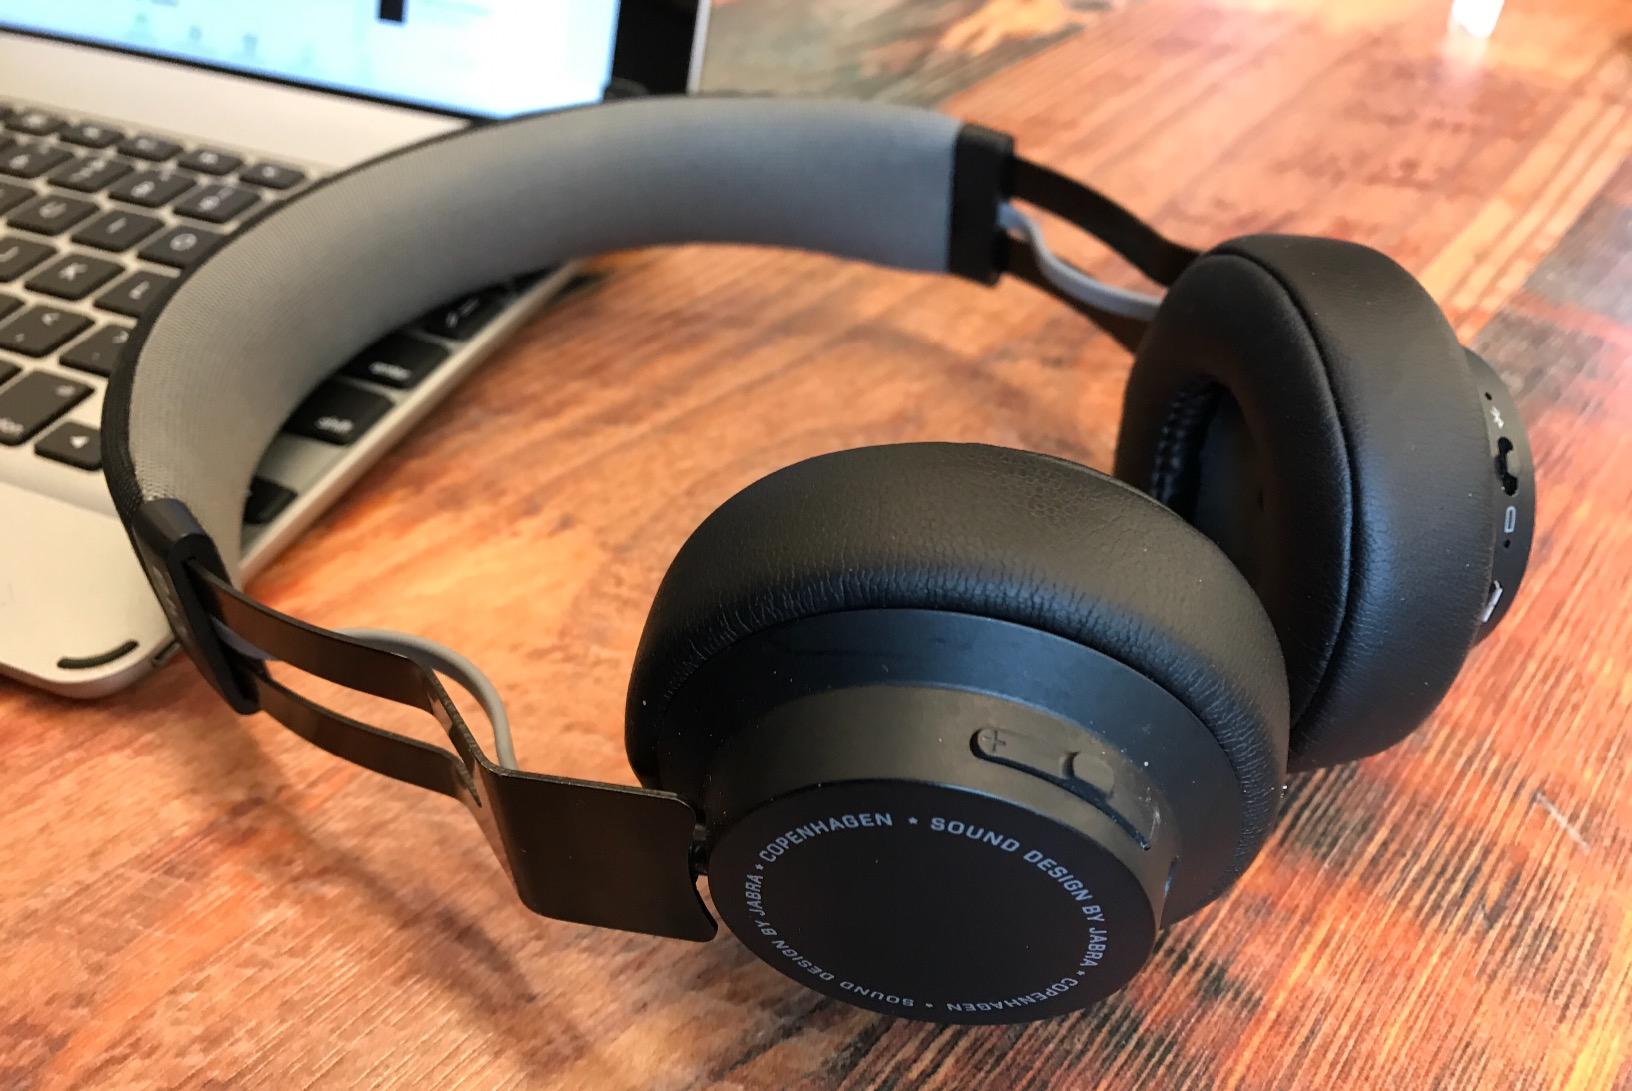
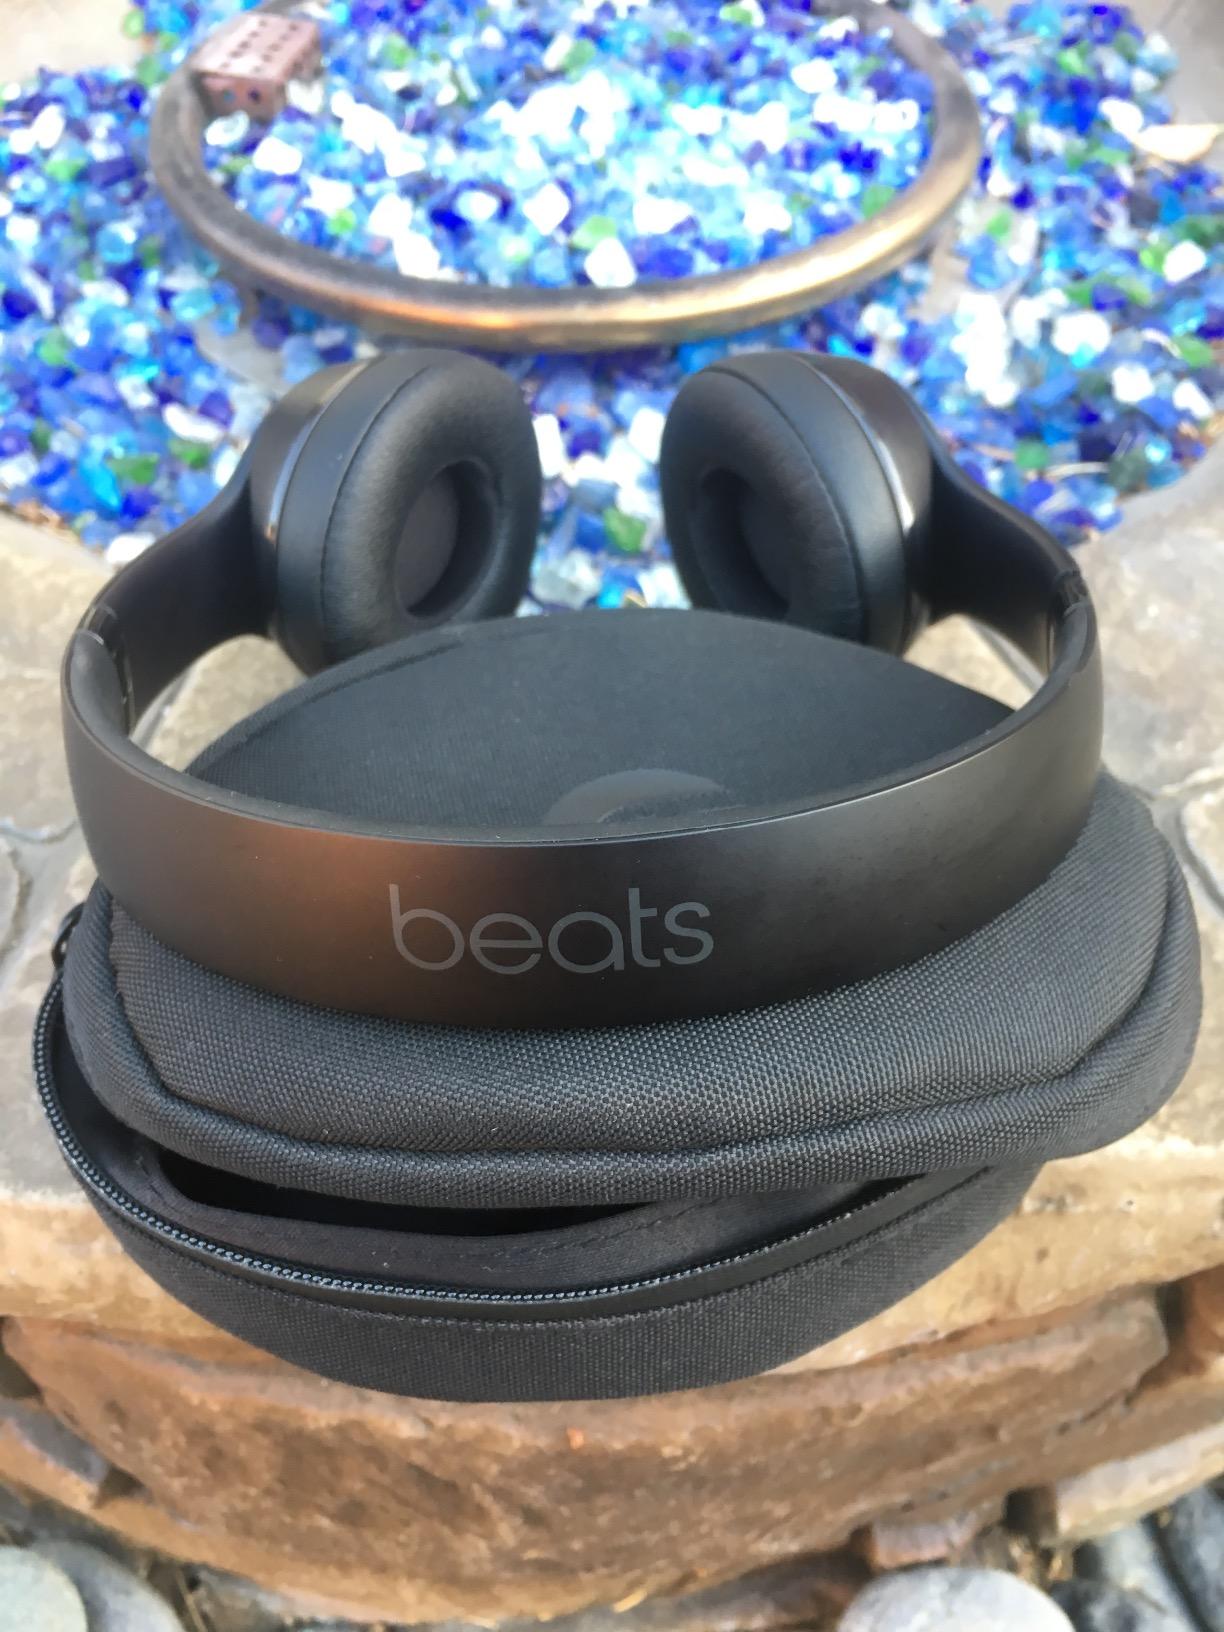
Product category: headphones
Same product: no